Bjørn G. Andersen

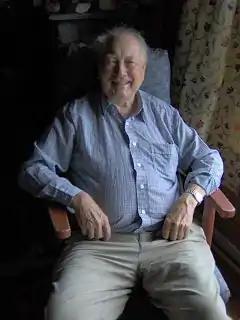
Bjørn G. Andersen on his summer house in Lillesand.

Andersen's first expedition to the South Pole came in a period of small Norwegian interest in the Antarctic after the great achievements of Roald Amundsen in 1911–1912. Andersen was the second Norwegian to visit the Pole after the Amundsen expedition. An American expedition which reached the Pole a week before him honored his achievements by naming a mountain escarpment Andersen Escarpment after him.